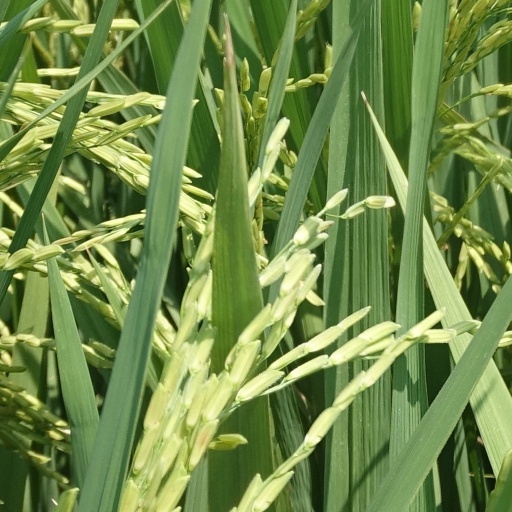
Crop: rice